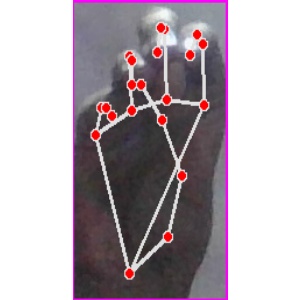
अक्षर: ङ